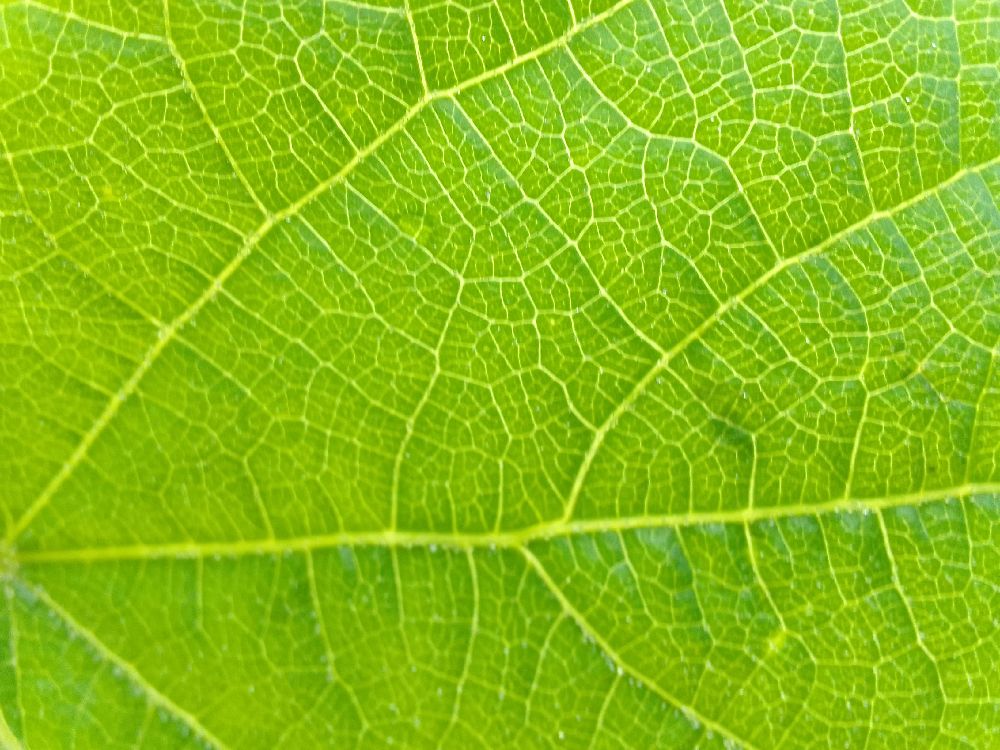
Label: healthy